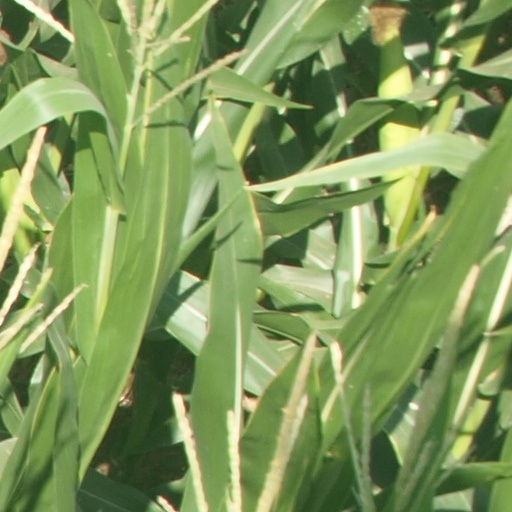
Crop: maize; corn